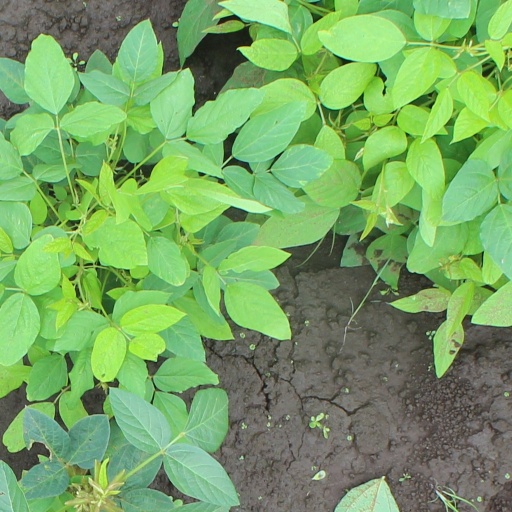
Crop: soybean